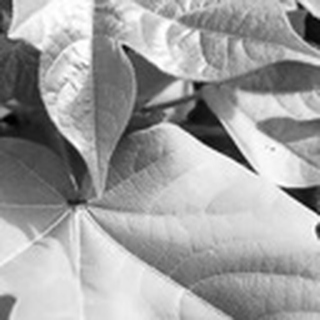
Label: healthy_cotton